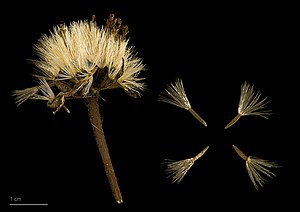
Volverlej
Arnica montana
Volverlej, eller guldblomme, er en 30-60 cm høj urt, der er vildtvoksende – omend efterhånden sjælden – i Danmark. Den bruges som lægeplante, især ved fremstilling af "arnicatinktur".